Tiberius Julius Abdes Pantera

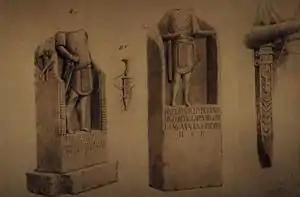
The Roman tombstones in Bingerbrück, Germany, as illustrated when published. Tiberius Julius Abdes Pantera's is on the left

Tiberius Julius Abdes Pantera was a Roman-Phoenician soldier born in Sidon, whose tombstone was found by railworkers in Bingerbrück, Germany, in 1859.